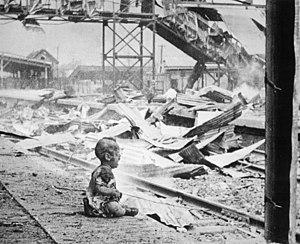
Bébé pleurant sur le quai de la gare sud de Shanghai après un bombardement aérien par l'armée japonaise.
Samedi sanglant est une célèbre photographie de la bataille de Shanghai montrant un bébé chinois pleurant au milieu des ruines d'une gare de Shanghai en 1937, après une attaque aérienne japonaise. Cette photographie en noir et blanc a été largement diffusée en septembre et octobre 1937.
La seconde guerre sino-japonaise est un conflit militaire qui dura de 1937 à 1945, et débuta à la suite de l'invasion de la partie orientale de la Chine par l’Armée impériale japonaise. Six ans après l’invasion de la Mandchourie, l’empire du Japon poursuivait sa politique expansionniste en Chine. Optimistes sur leurs chances de terminer rapidement le conflit, les Japonais allèrent jusqu’à envisager, dans les premières semaines, de gagner la guerre en trois mois : malgré les victoires initiales du Japon, la guerre dura huit ans, l’empire se trouvant contraint de gérer un territoire très vaste et non stabilisé.
100 photographies qui ont changé le monde est un livre de photographies, qui auraient poussé vers un changement, compilées par les éditeurs de Life en 2003.